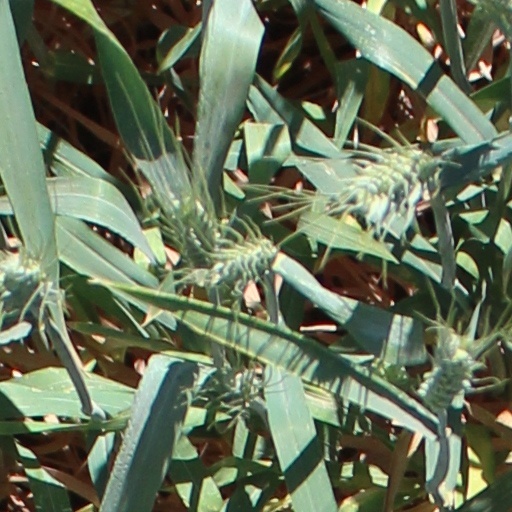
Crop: wheat